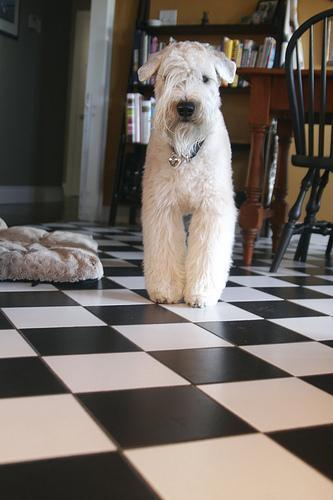
wheaten terrier